Bramhope

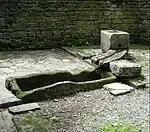
Town well

The earliest known settlement in the area was a British camp established off Moor Road. The Romans built a road through the area from Adel to Ilkley, traces of which remain in a field near Leeds Bradford Airport.